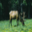
Label: deer